Architecture of Germany

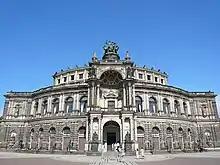
The Semperoper in Dresden

The most important architect of this style in Germany was undoubtedly Karl Friedrich Schinkel. Schinkel's style, in his most productive period, is defined by its appeal to Greek rather than Roman architecture, avoiding the style that was linked to the recent French occupiers. His most famous buildings are found in and around Berlin. These include Neue Wache (1816–1818), the Schauspielhaus (1819–1821) at the Gendarmenmarkt, which replaced the earlier theatre that was destroyed by fire in 1817, and the Altes Museum (old museum, see photo) on Museum Island (1823–1830).